Angra (band)

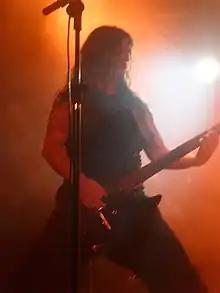
Former Angra drummer Ricardo Confessori playing guitar in 2010

In the beginning of 2010, Angra started writing songs for their upcoming yet unnamed album due out in mid-2010. The album was composed partly at the members' houses and partly at Confessori's ranch, where they rehearsed and improved the arrangements of the new songs. In February, they came into Norcal Studios in São Paulo, to start recordings. The band members made home videos from the writing/recording process and released them to the fans almost weekly.